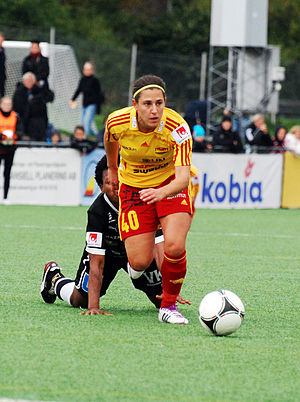
Zaragoza CFF / Tidligere landsholdsspillere
Alcaine var Verónica Boquete's første hold i kvindernes bedste række.
Zaragoza CFF, tidligere kendt som CD Transportes Alcaine af sponsor årsager, er en spansk fodboldklub for kvinder fra Zaragoza, der spiller i Primera División.